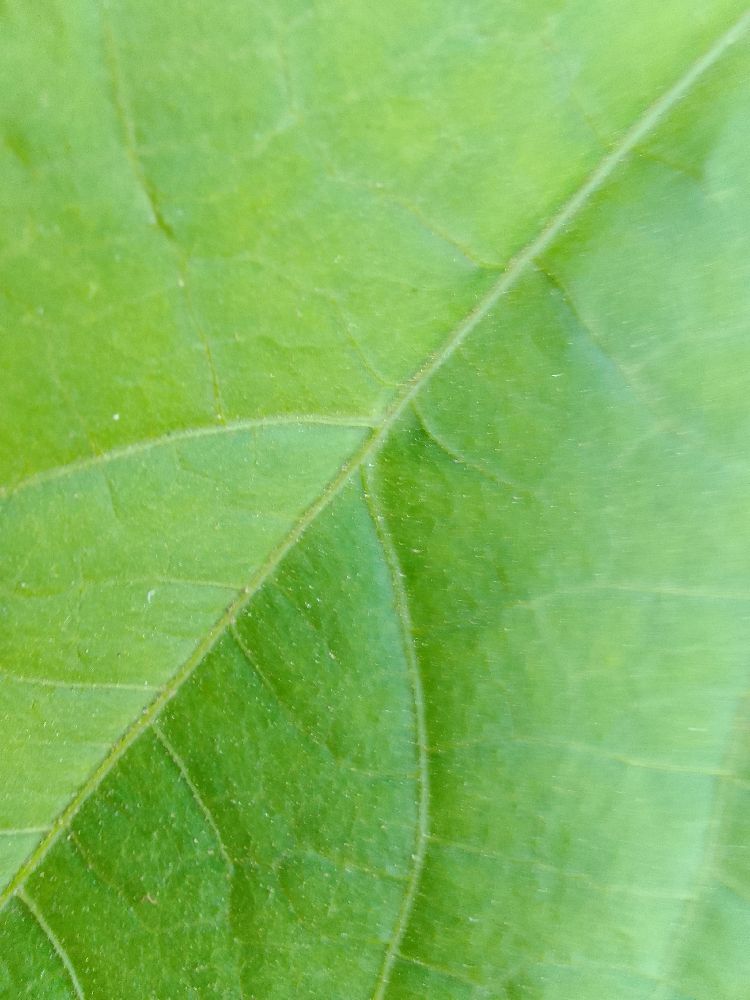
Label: healthy